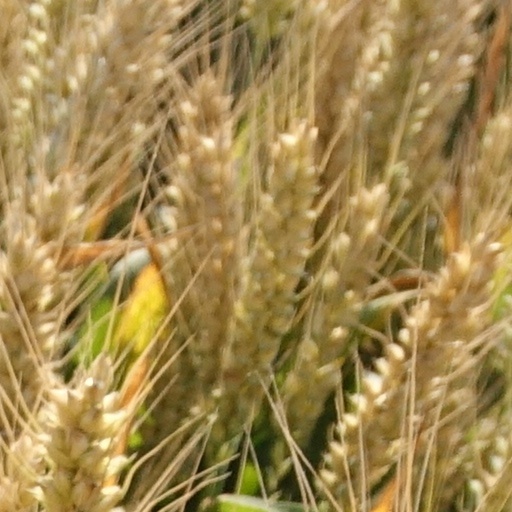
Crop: wheat